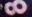
Number: 8